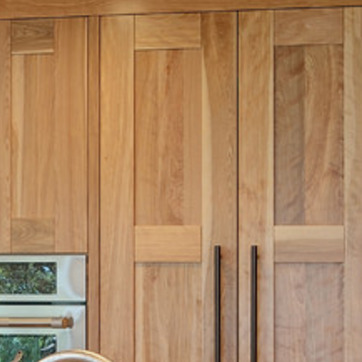
Material: wood